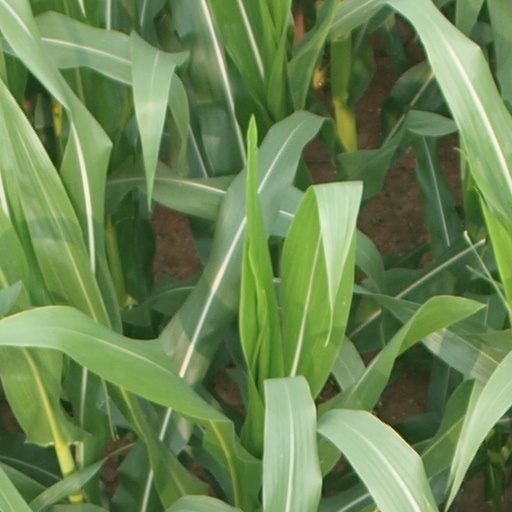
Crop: maize; corn